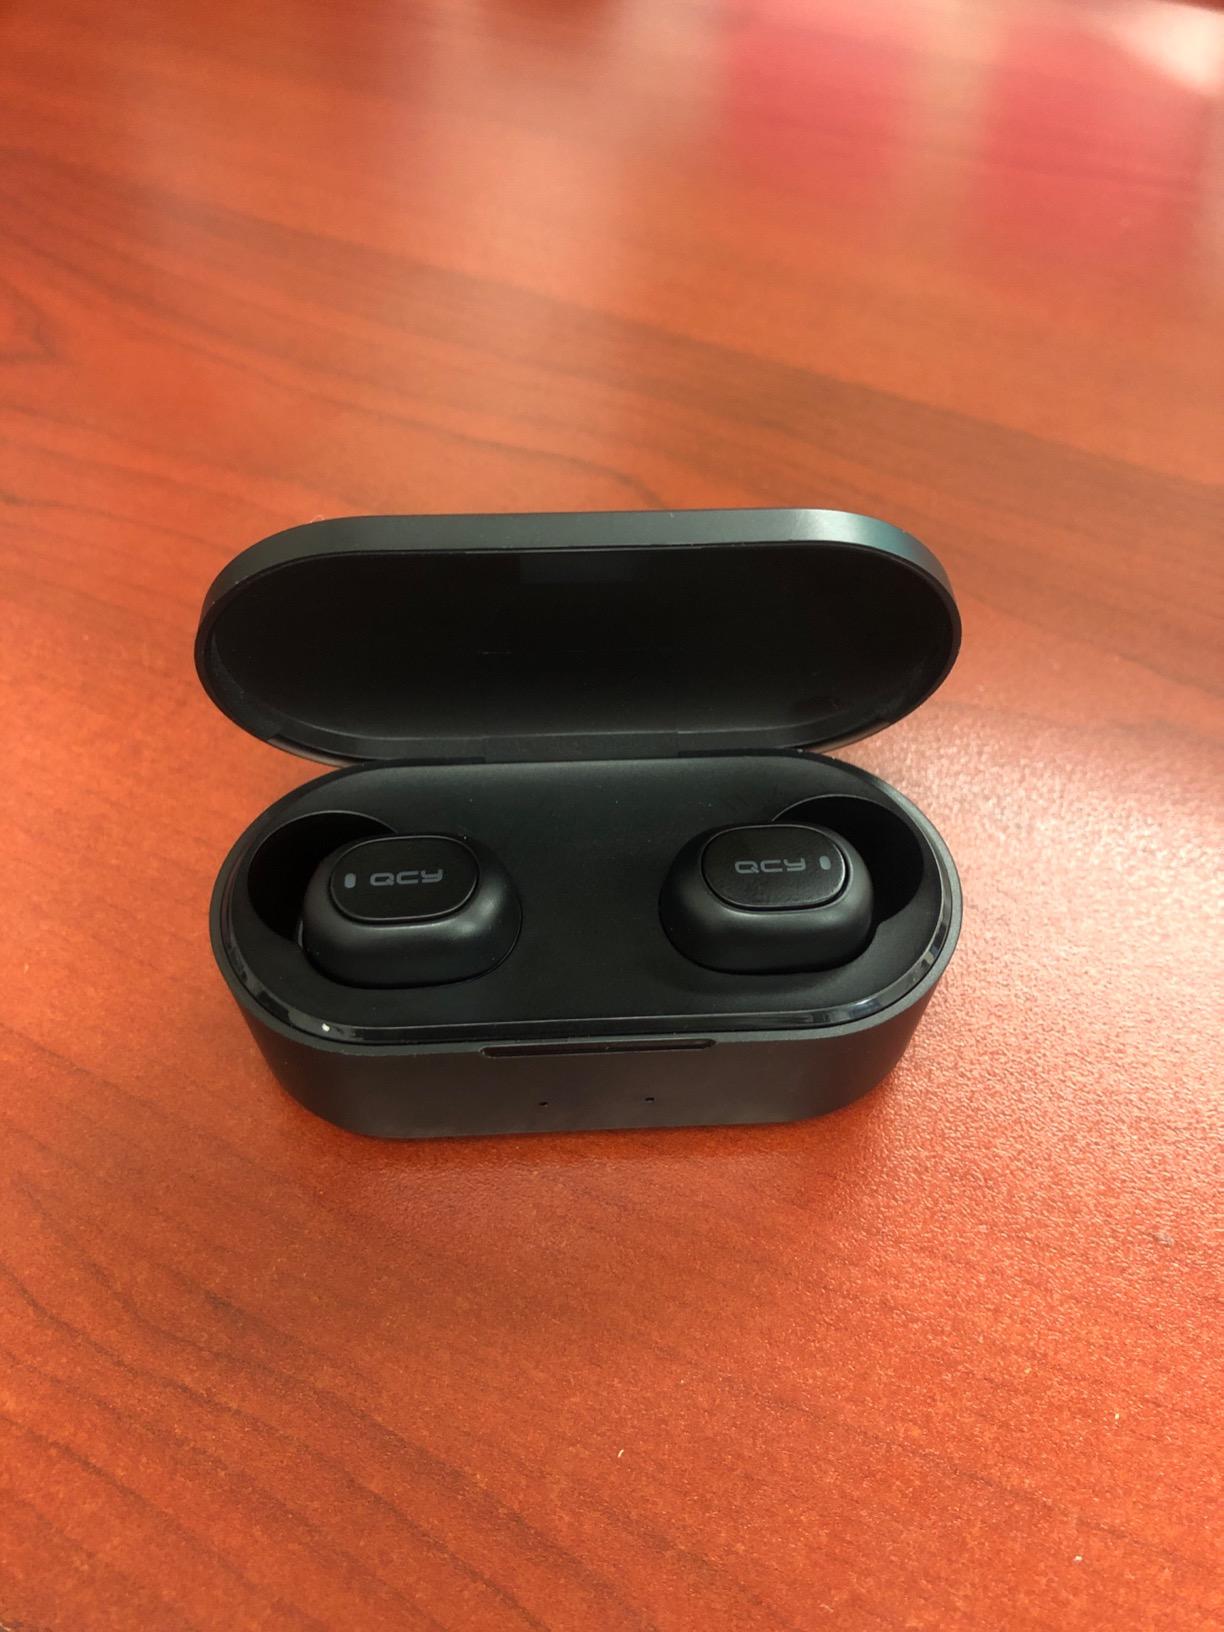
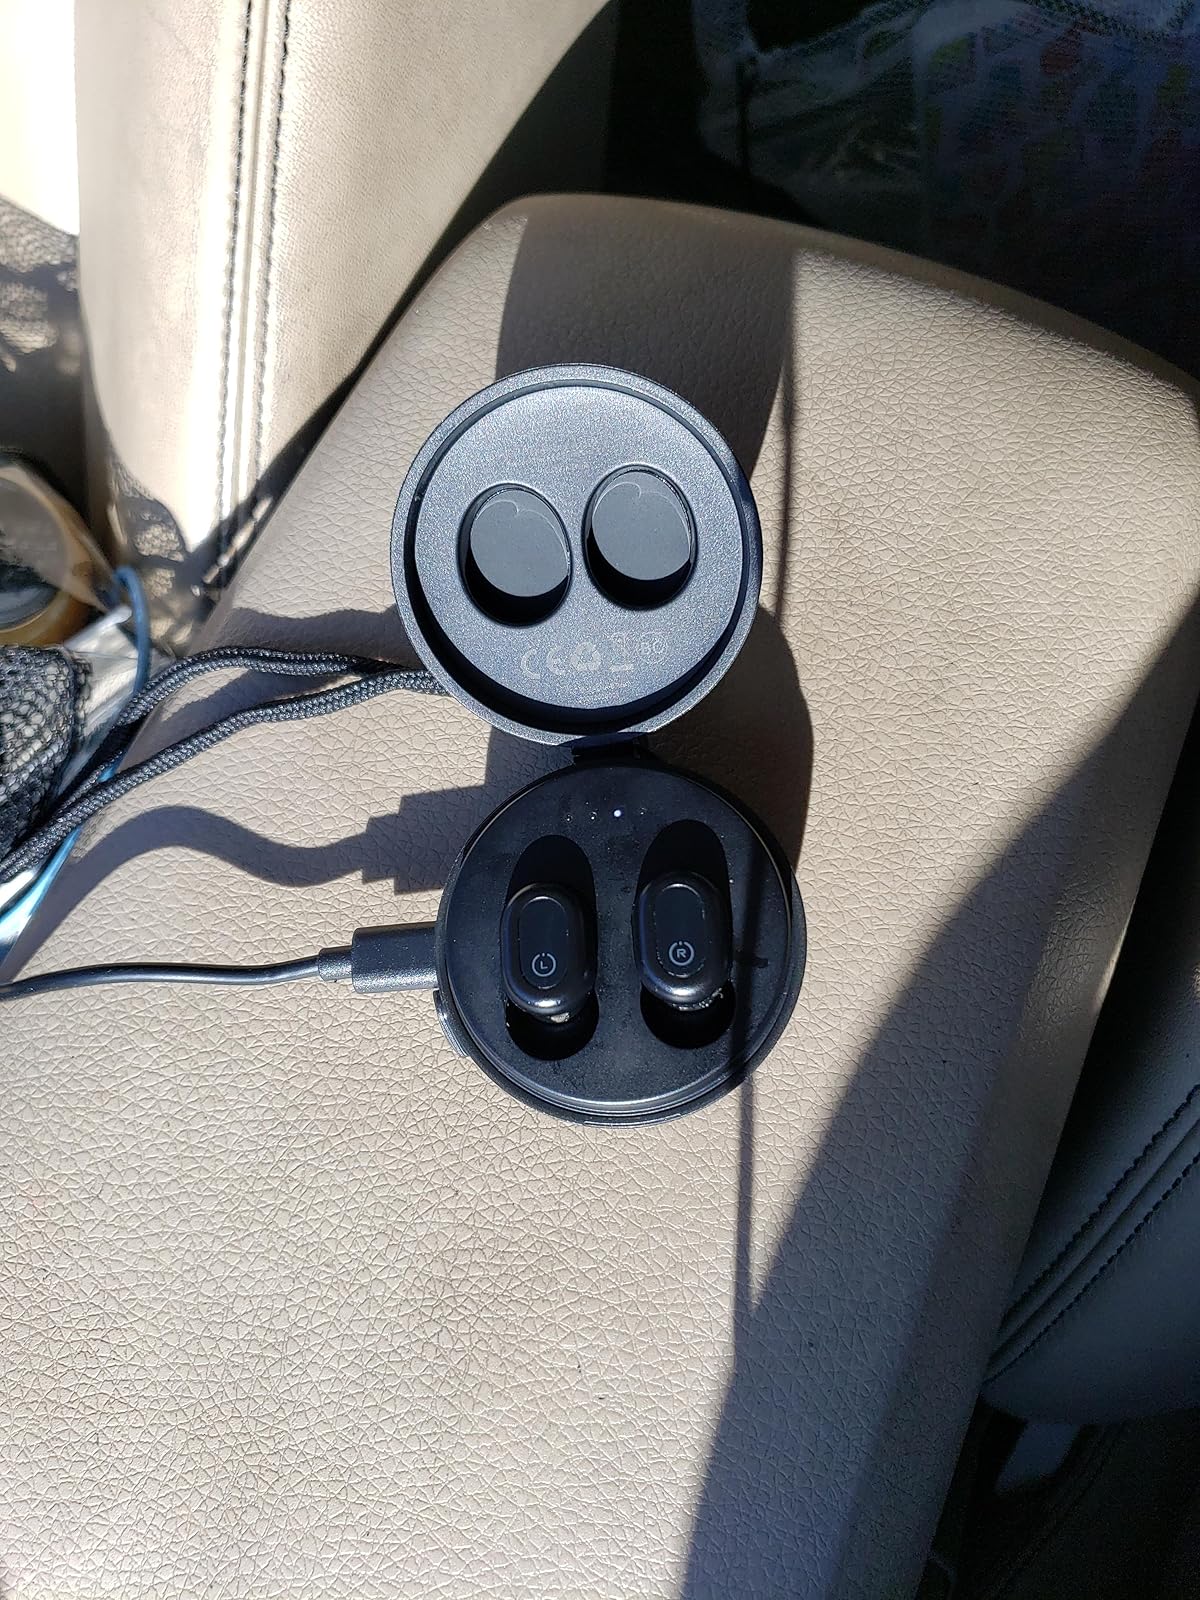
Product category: earbuds
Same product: no